Kirtland Temple

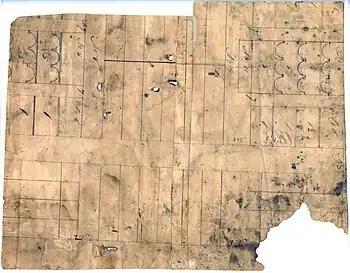
Plans for the Kirtland House of the Lord. On the other side are pasted ancient Egyptian Papyri Fragments, part of the collection Joseph Smith used to translate the Book of Abraham

Many church members were important to the construction of the Kirtland Temple. Of particular note is Artemus Millet, who has been credited for providing the method of the exterior wall construction, head stonemason, creating the mix of the exterior stucco, and as the superintendent of construction for a portion of the work. There is some disagreement as to the question if Millet was baptized before or after his building skills were needed and recommended by Brigham and Joseph Young. Either way, he was baptized by Brigham and confirmed by Joseph while in Canada, and Millet came afterwards to help provide methods, labor, and financial support for the building of the Kirtland Temple.